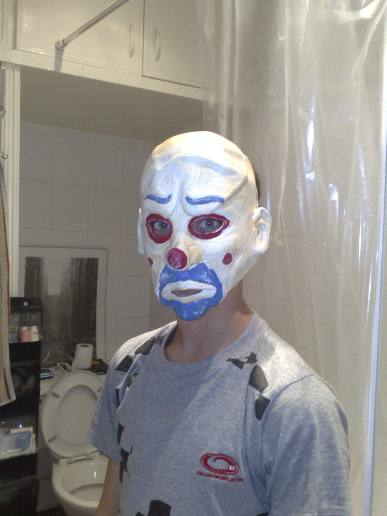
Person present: Yes